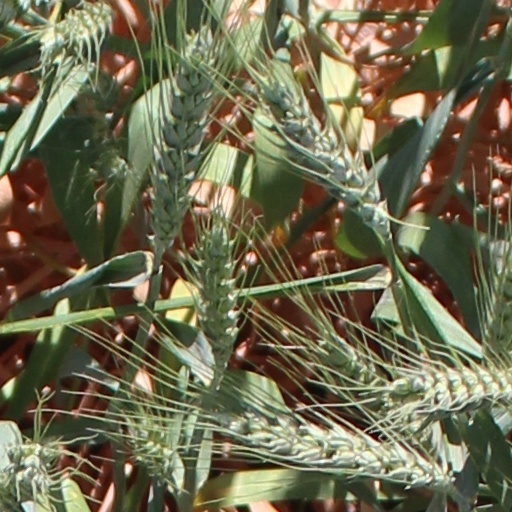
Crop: wheat